Shigeru Amachi

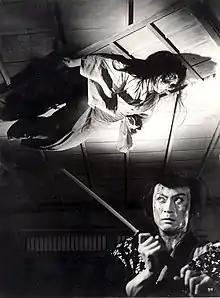

Amachi joined the Shintoho studio as one of its "New Face" actors of 1951 and established himself in action and jidaigeki films. He gained fame for the nihilistic mood of his character in "Akatsuki no hijōsen" and starred in Nobuo Nakagawa's version of "Tokaido Yotsuya kaidan" (1959). On television, he played the hardboiled detective in "Hijō no raisensu" and Kogoro Akechi in a long-running series of TV specials. On stage he was best known for playing Hishakaku in "Jinsei gekijō".